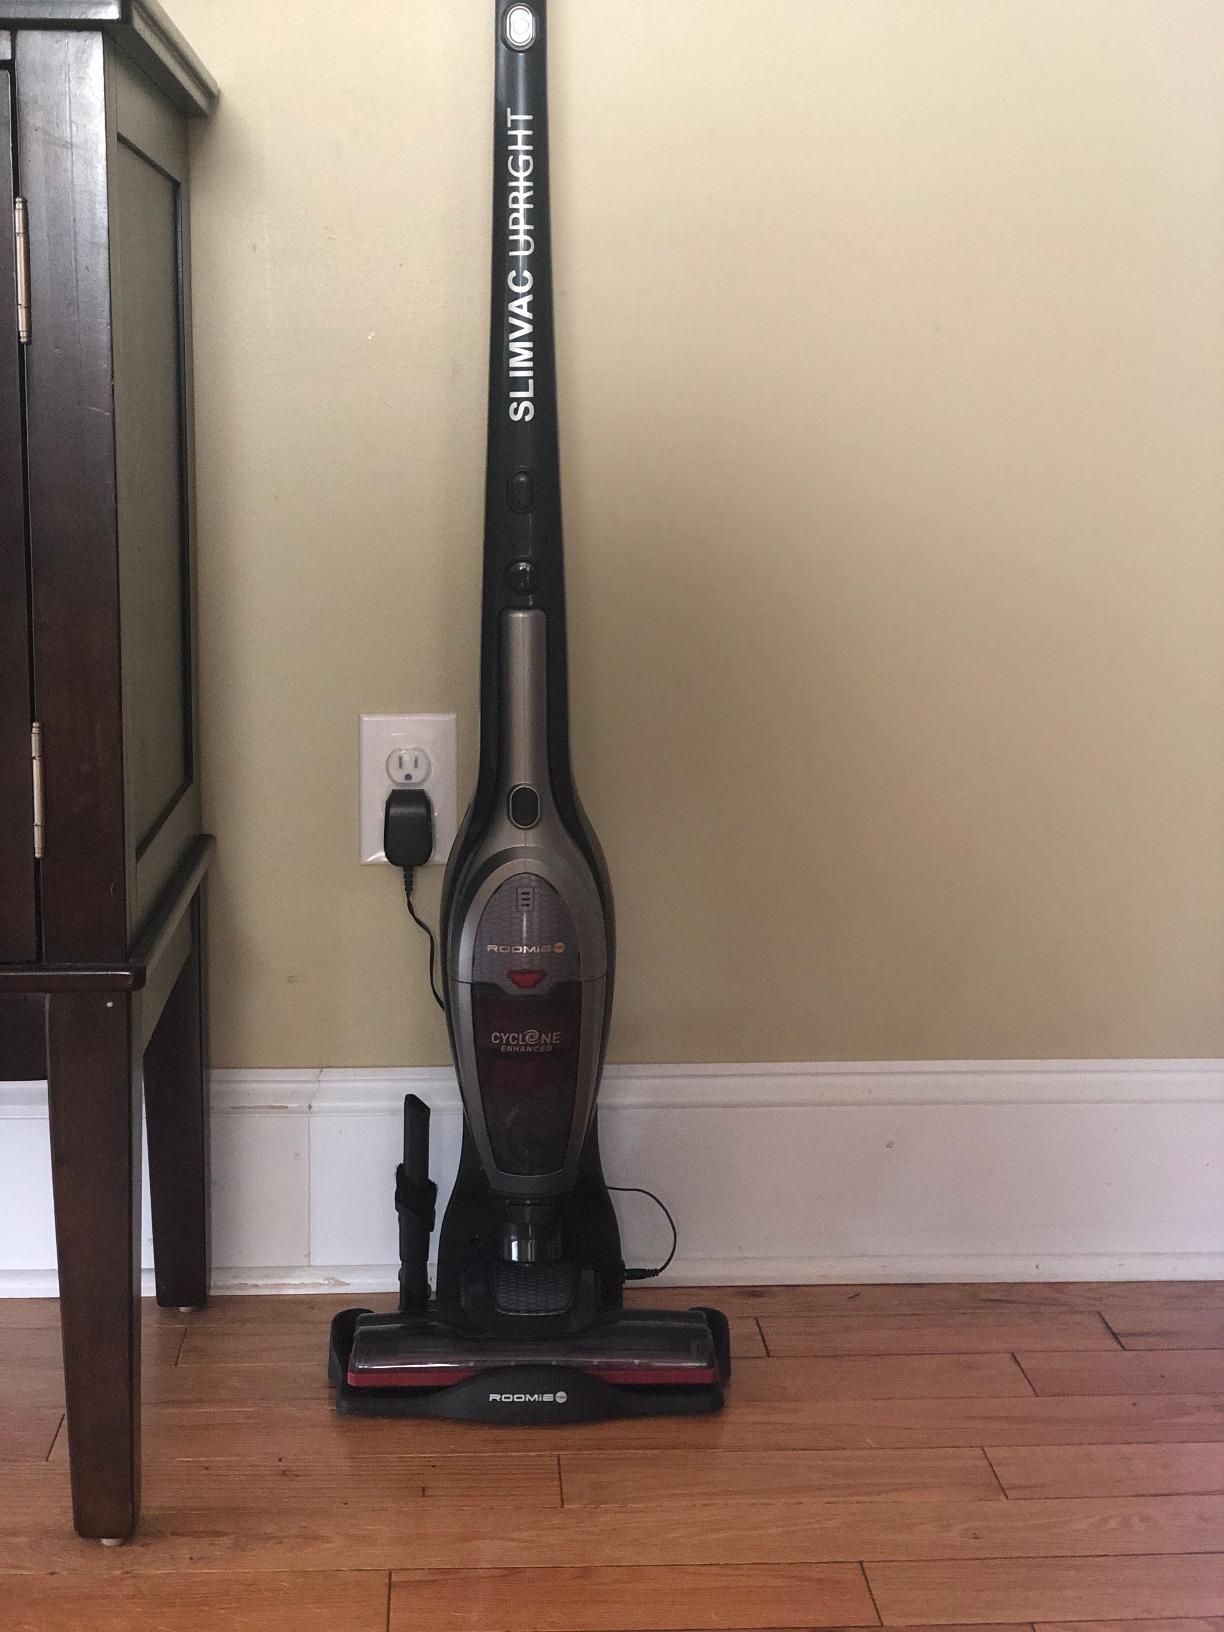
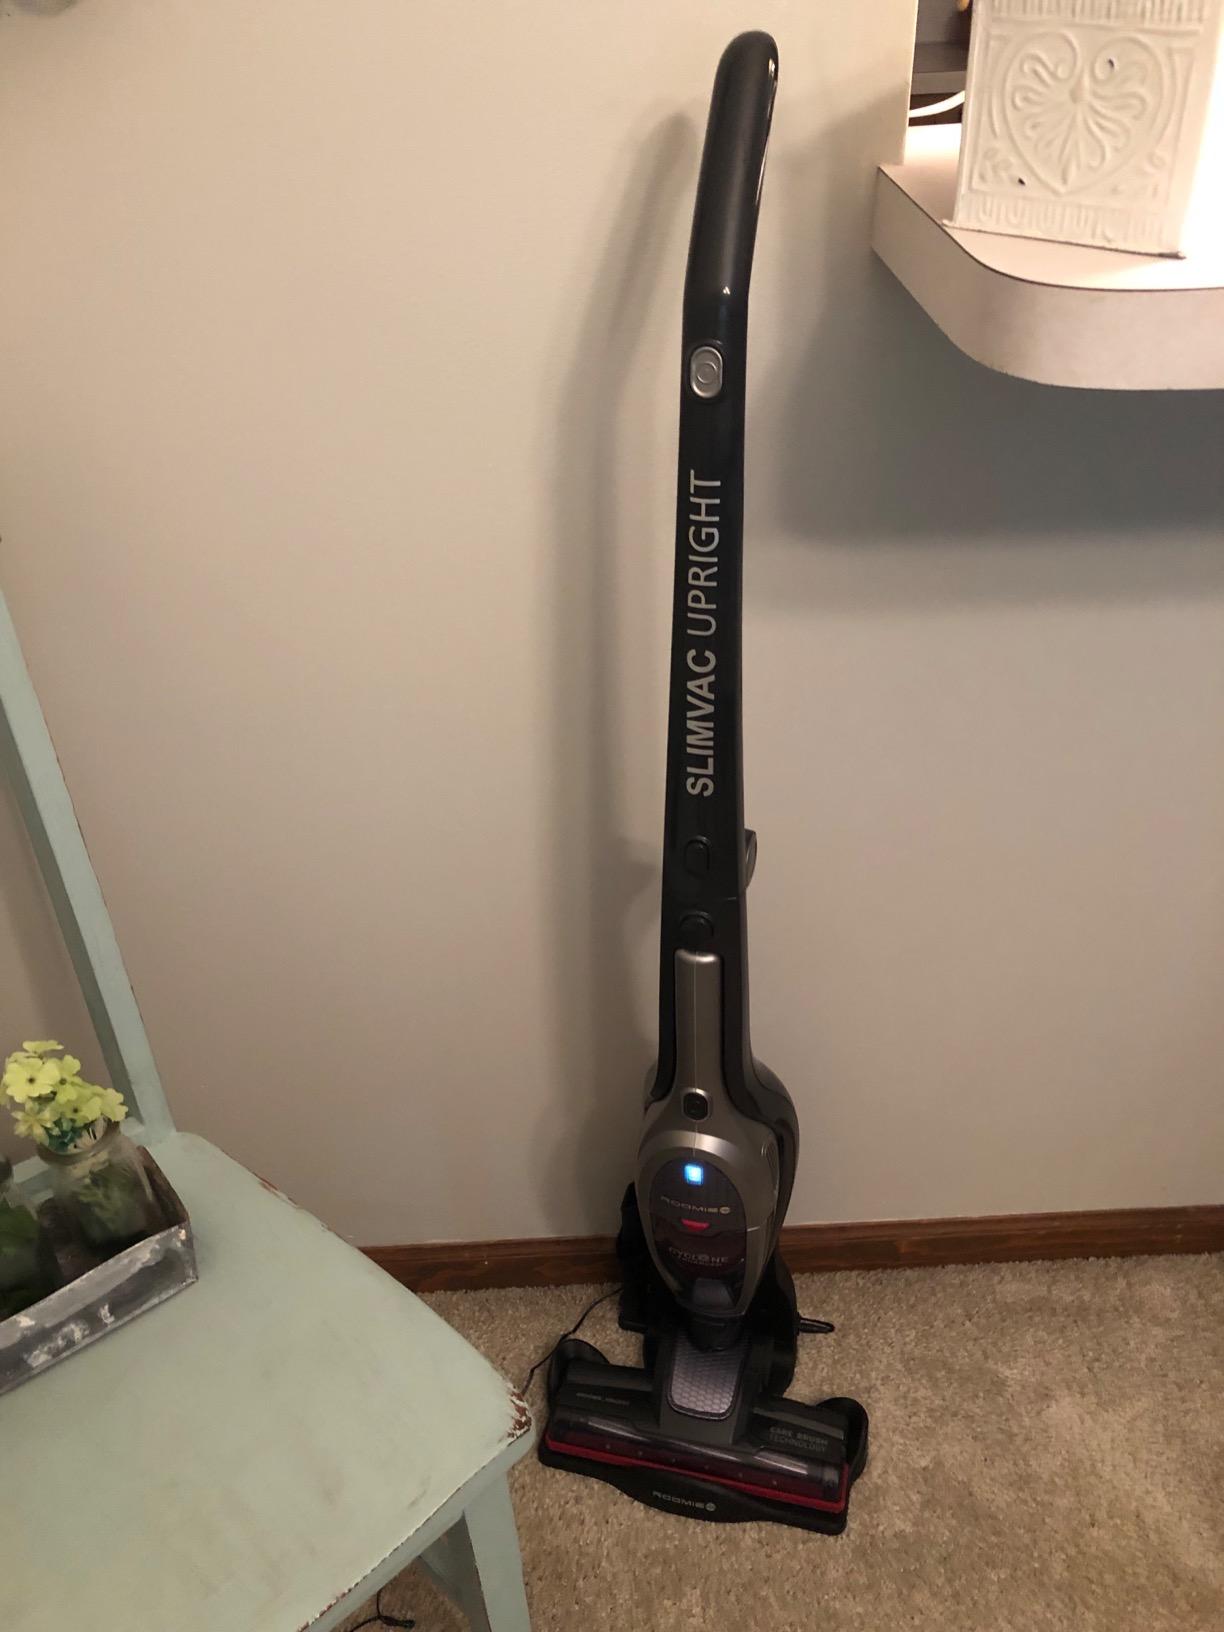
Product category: items_vacuum
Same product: yes